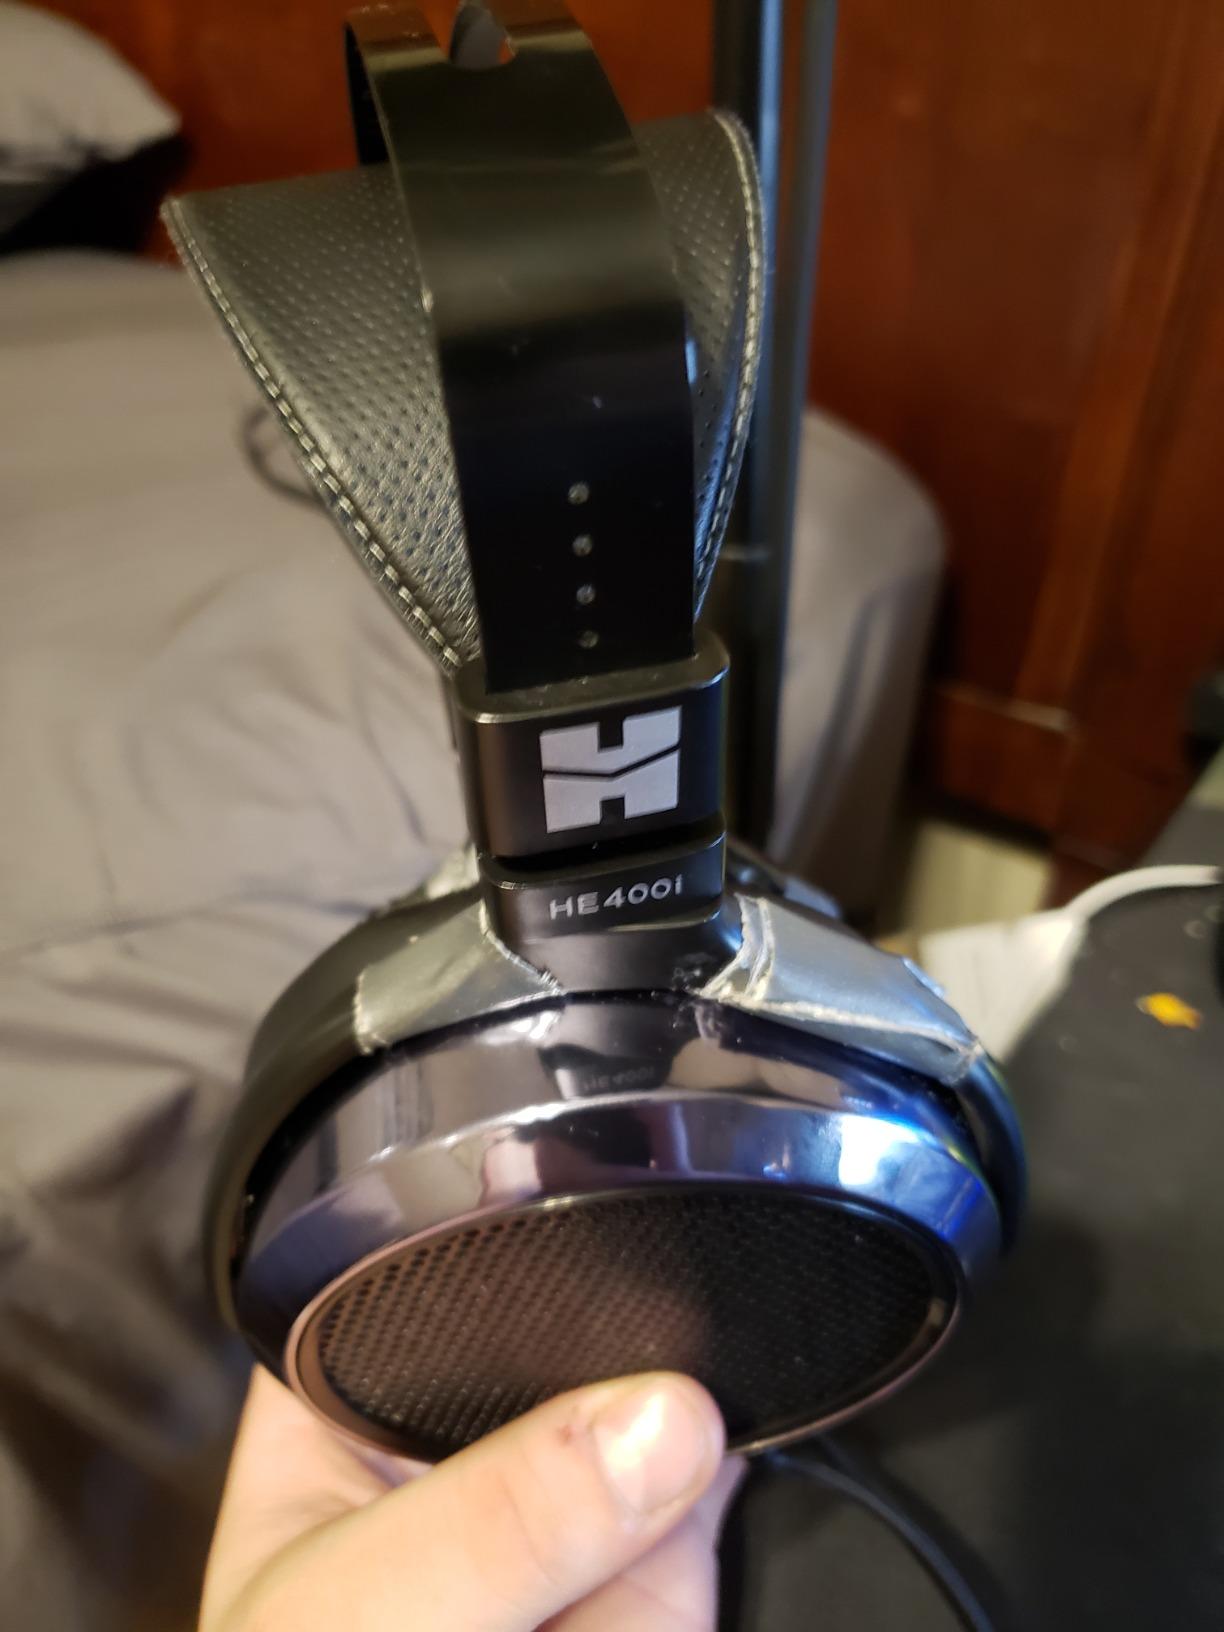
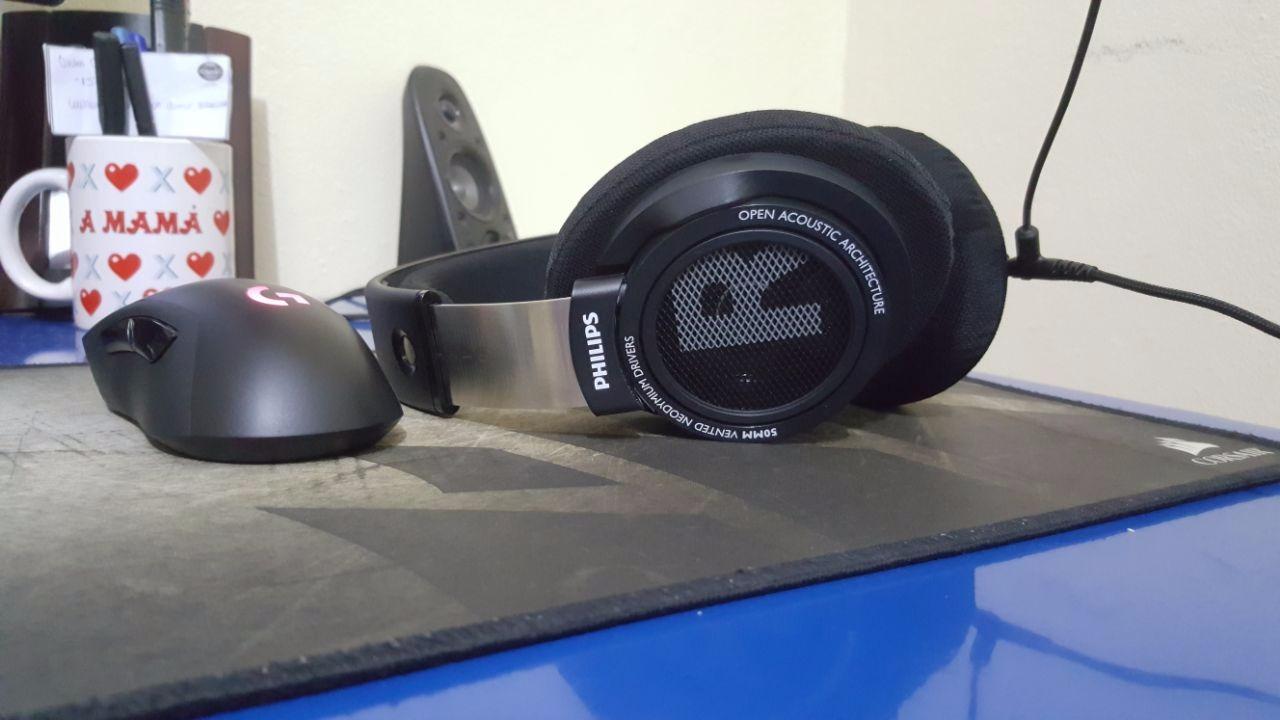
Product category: headphones
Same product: no